Gurdwara Chowa Sahib

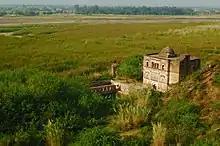
The gurdwara in 2007, prior to restoration works.

The temple stands at the base of a hill upon which the Rohtas Fort, a UNESCO World Heritage Site, is situated.